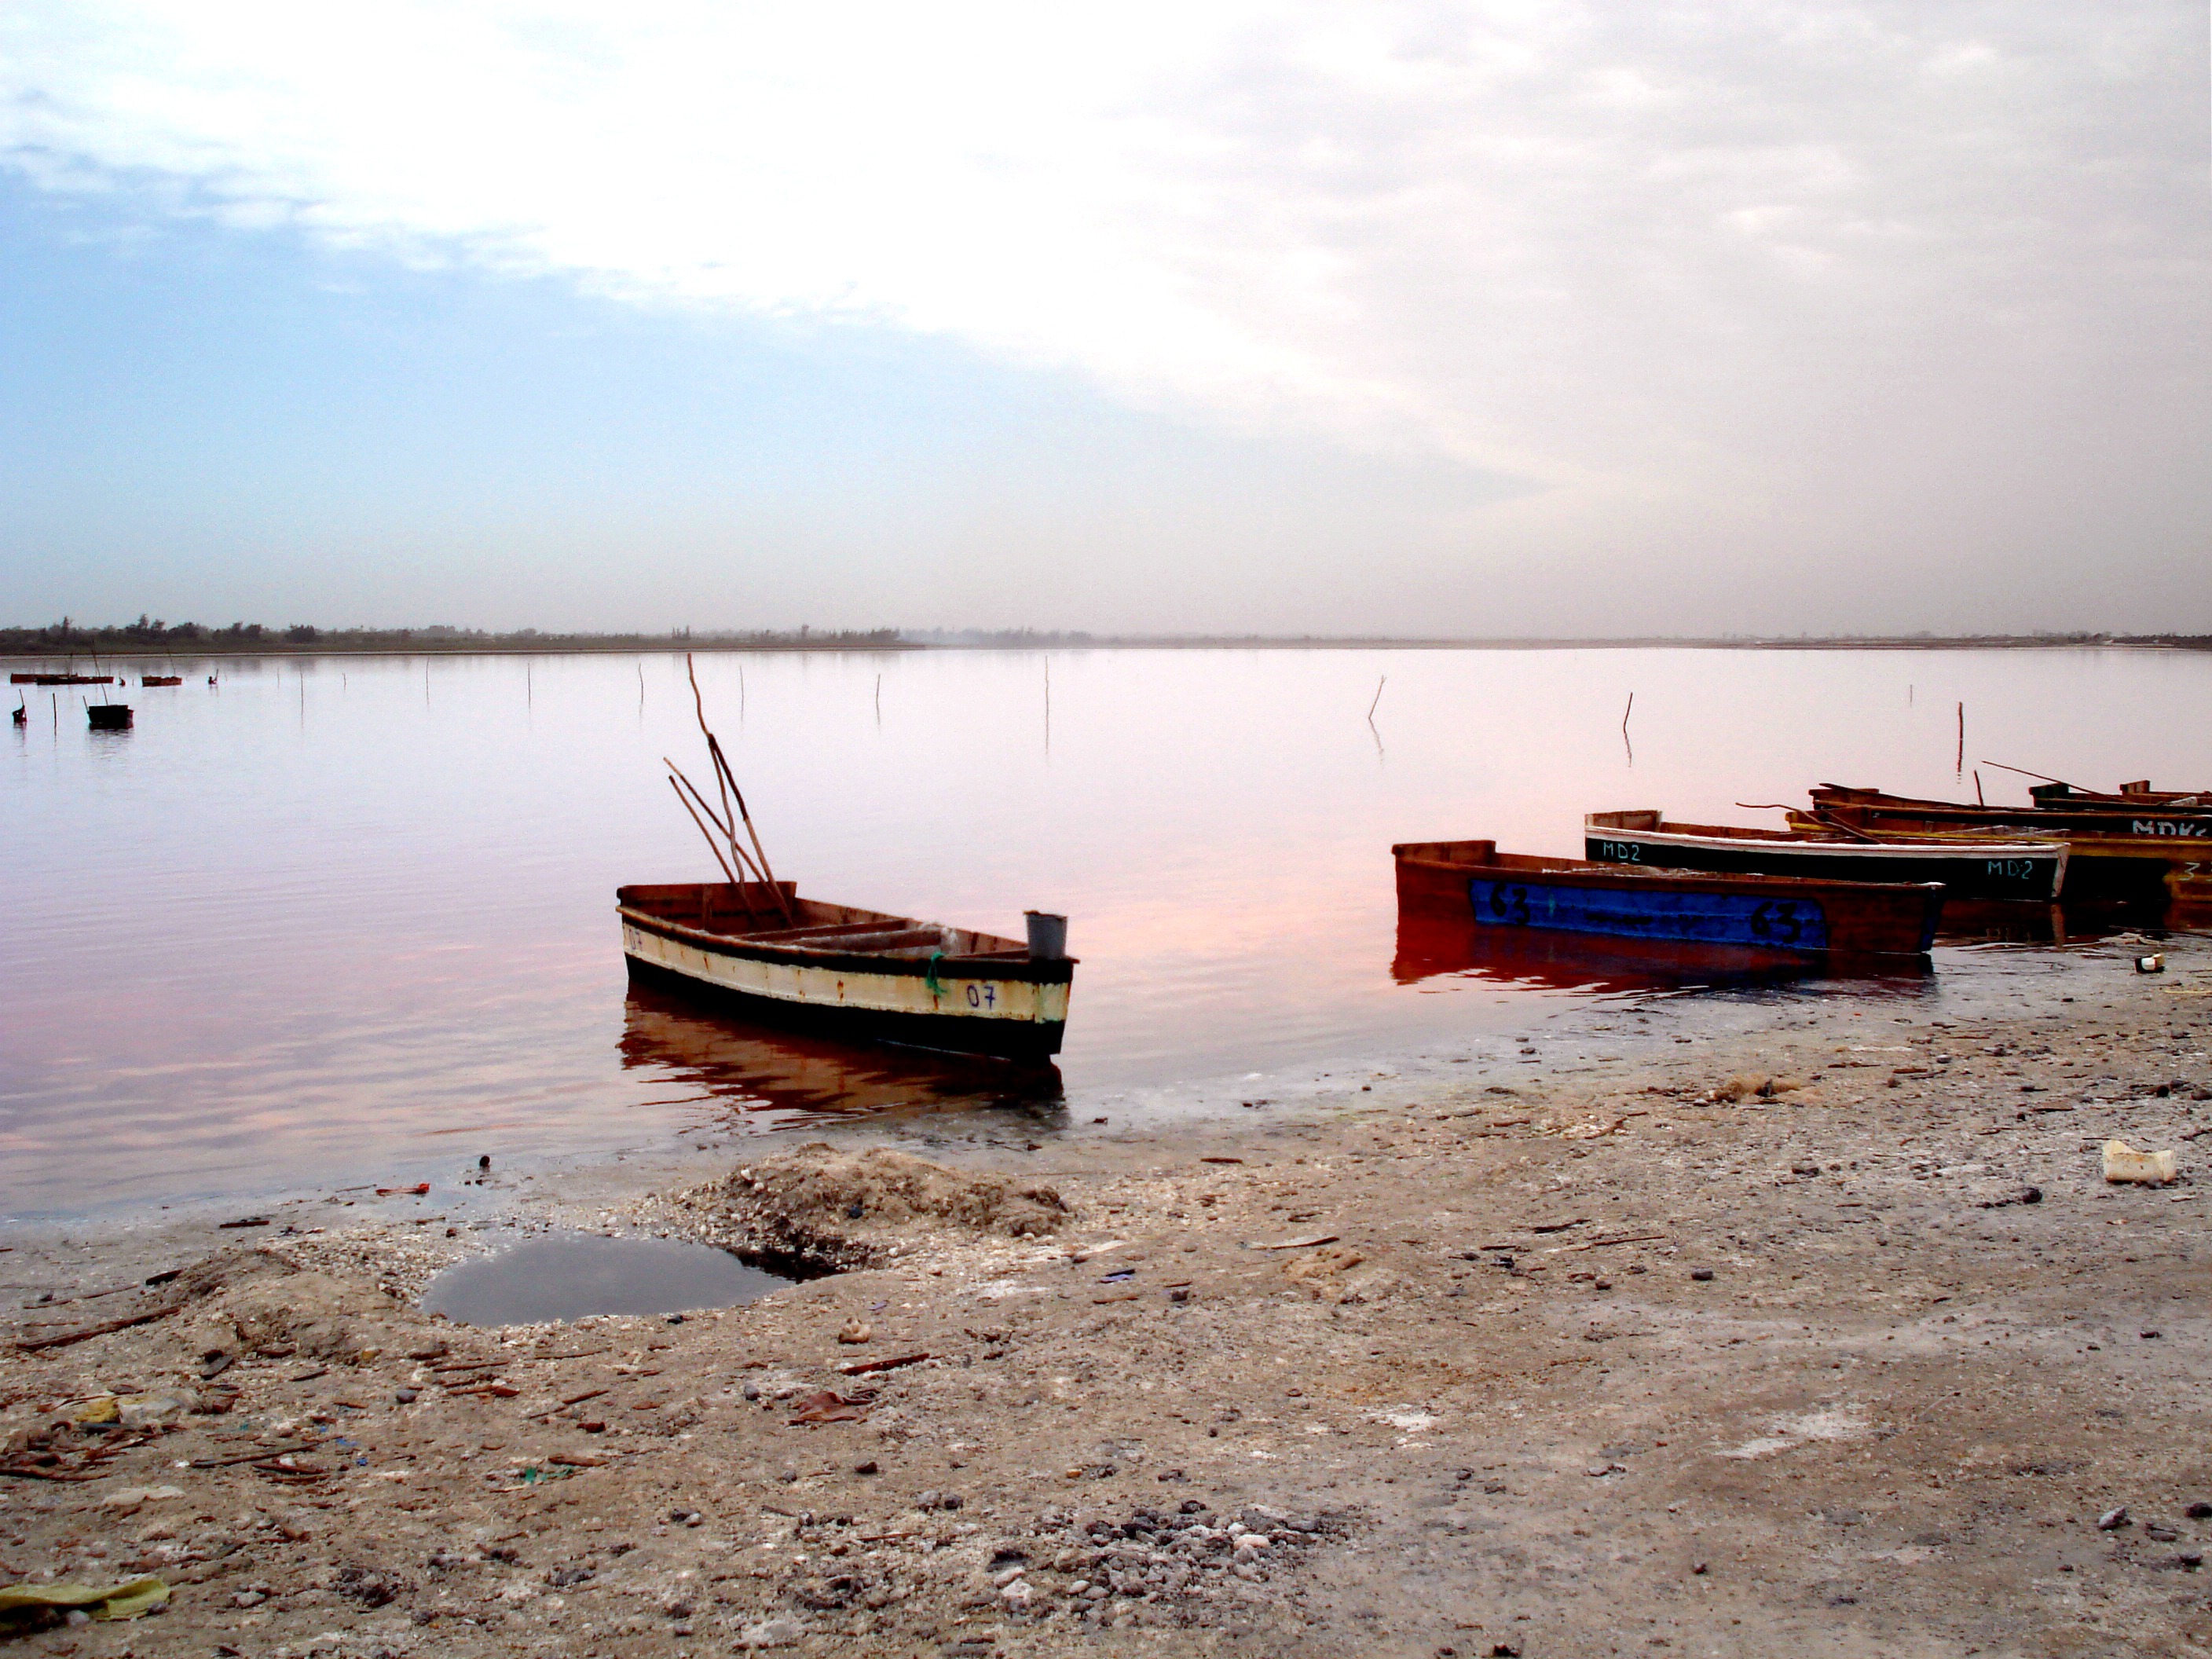
sea, coast, boat, shore, lake, river, vehicle, bay, harbor, waterway, channel, watercraft, senegal, fishing vessel, watercraft rowing